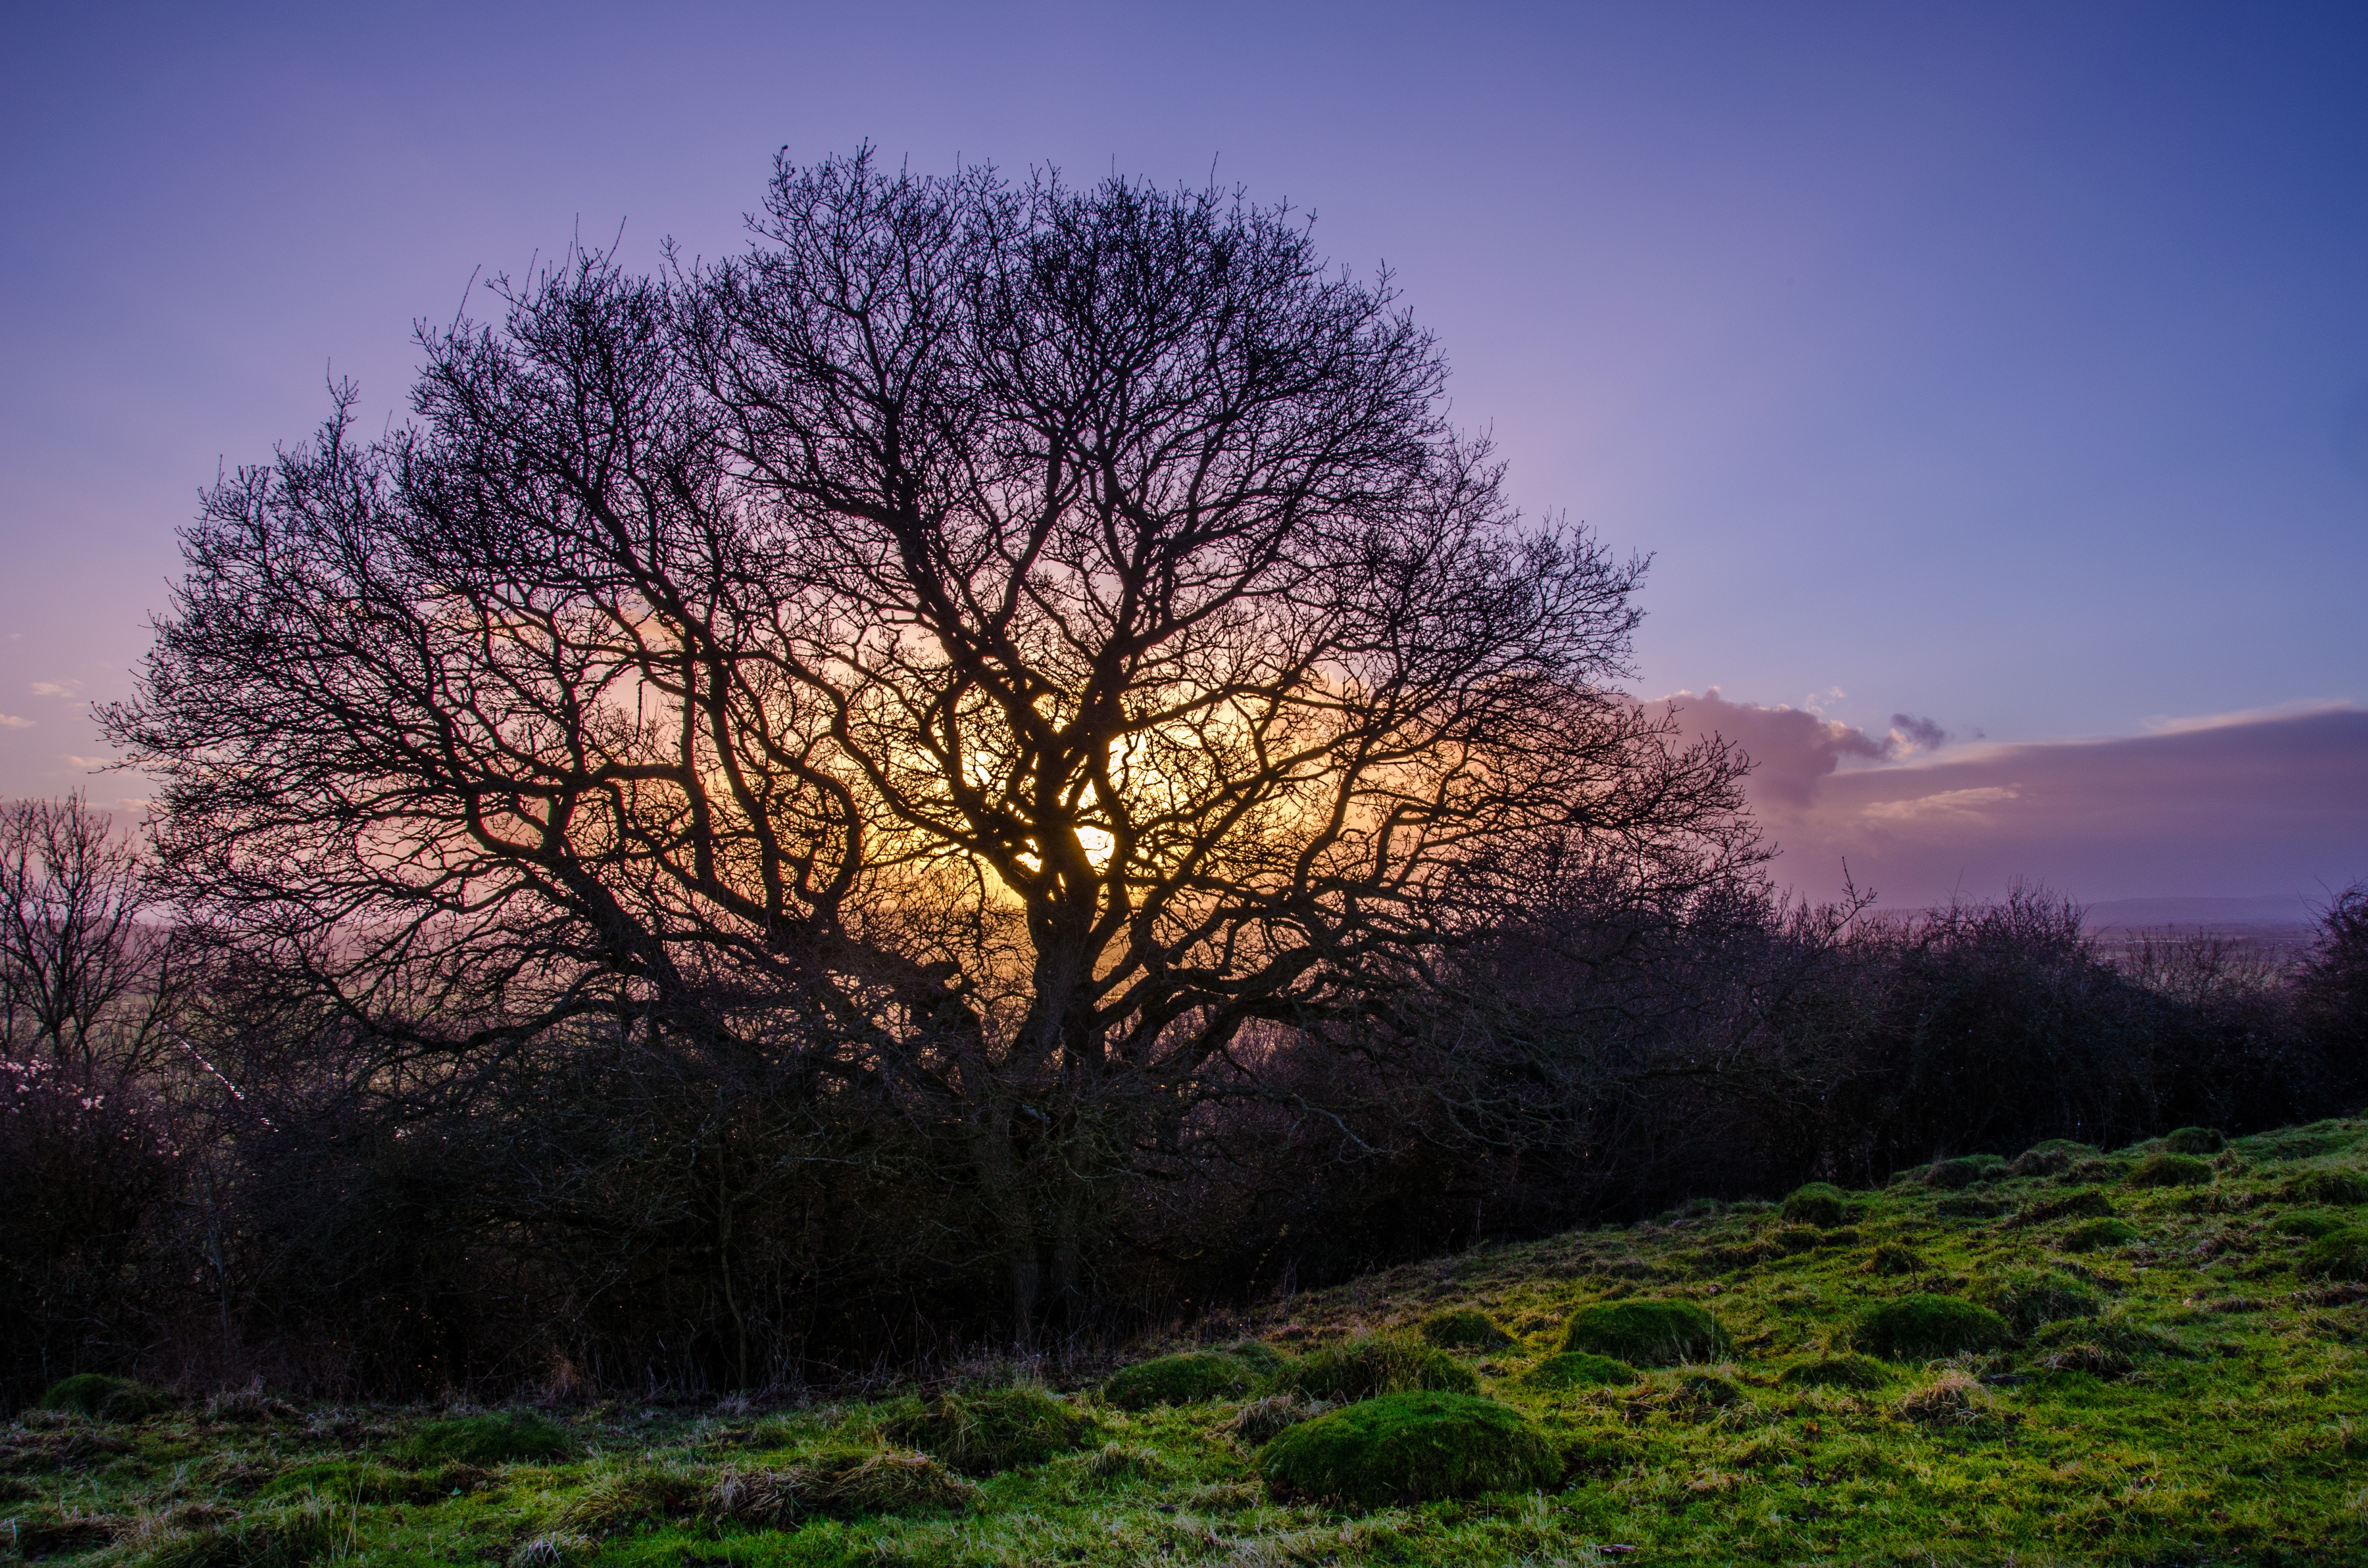
landscape, tree, nature, grass, branch, blossom, cloud, plant, sky, sunrise, sunset, field, meadow, prairie, sunlight, morning, leaf, hill, flower, dawn, dusk, evening, autumn, shadow, season, beauty, rural area, atmospheric phenomenon, woody plant